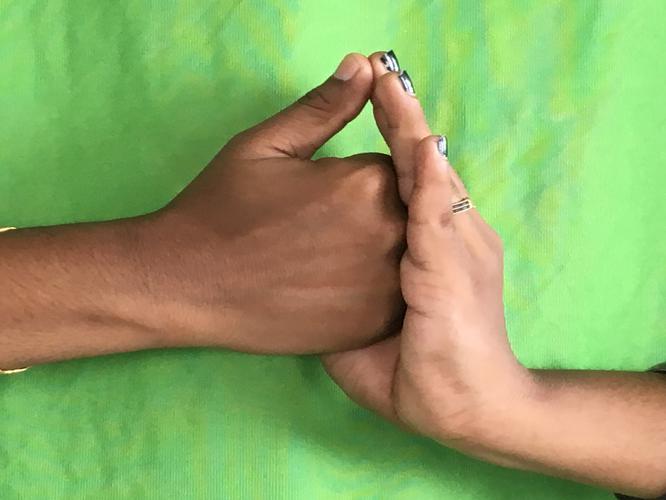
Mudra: Shanka
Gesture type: double_hand